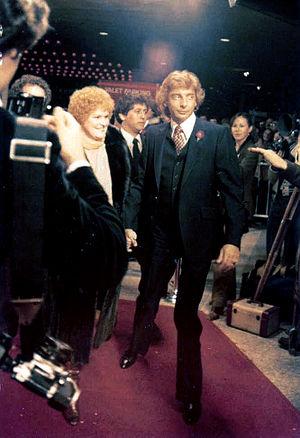
Barry Manilow lors de la première séance de son film The Rose en 1979.